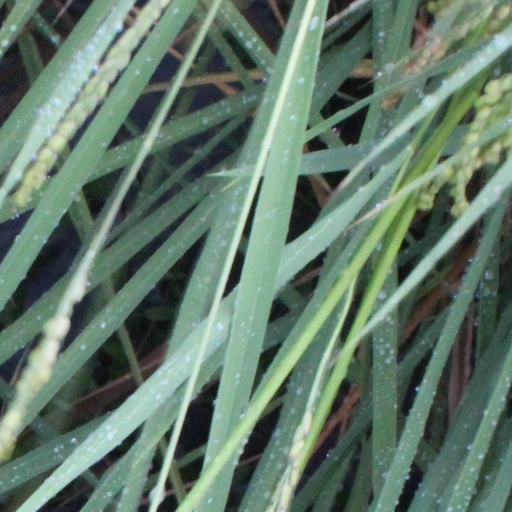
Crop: rice